2021 Somaliland parliamentary election

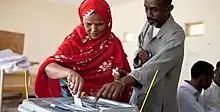
A woman voting in Somaliland

Before the election, the House of Representatives had no members of minority clans and only one woman. In 2021, one member of a minority clan and 13 women ran for office. However, none of the women were elected. Five opposition candidates were arrested before the election, and several journalists were detained. Some politicians criticized the government for perpetually delayed elections and criticized the unelected House of Elders, calling both corrupt and undemocratic. According to activist Ayan Mahamoud, "the two most pressing issues are rights of minority groups such as Gaboye communities and women". Waddani, the major opposition party, made the promotion of women and minorities in society a key issue. The party, aligned with the left wing economically but socially tied to Islamism and nationalism, included in its party manifesto a quorum of women comprising 30 percent of the parliament. Kulmiye, an observer party of the Liberal International, has historically sought the establishment of a market economy but more recently has called for the nationalisation of some companies and a welfare program funded by a wealth tax. Kulmiye was seen as the front-runner ahead of the election. UCID, an observer party of the Socialist International, supports social democratic positions.